Air Canada

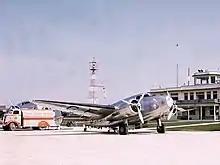
A TCA Lockheed Model 14 Super Electra at Malton Airport, 1939

Passenger flights began on 1 September 1937, with an Electra carrying two passengers and mail from Vancouver to Seattle, a $14.20 round trip, and, on 1 July 1938, TCA hired its first flight attendants. Transcontinental routes from Montreal to Vancouver began on 1 April 1939, using 12 Lockheed Model 14 Super Electras and six Lockheed Model 18 Lodestars. By January 1940, the airline had grown to about 579 employees.